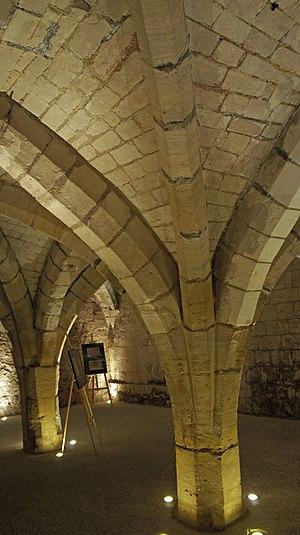
Caves médiévales des XIII et XVe siècle sous la galerie saint-Germain. This building is indexed in the Base Mérimée, a database of architectural heritage maintained by the French Ministry of Culture,
Les caves médiévales sont des constructions de Châlons-en-Champagne, du département de la Marne.